Saratoga Village Library

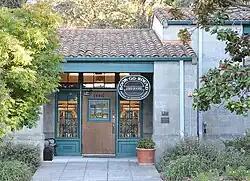
Saratoga Village Library

Saratoga Village Library, formerly known as the Saratoga Library, is a historic building in Saratoga, California designed by architect Eldridge T. Spencer in 1927. The building is historically significant due to its long association with the development of civic life of Saratoga throughout the 20th century, serving as the only library for the community for 51 years. The Saratoga Village Library was placed on the National Register of Historic Places on January 17, 2007. In 1978, the completion of a new Saratoga Library was established on Saratoga Avenue and Fruitvale. The design was also the work of Spencer.